Pegu Club (cocktail)

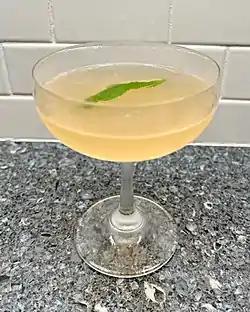
Pegu Club Cocktail served in a coupe glass

The Pegu Club or the Pegu is a gin-based cocktail that was the signature drink of Burma's Pegu Club. Located just outside Rangoon, the club was named after the Pegu, a Burmese river, and its members were those Britons who were senior government and military officials and prominent businessmen.